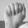
ASL letter: A